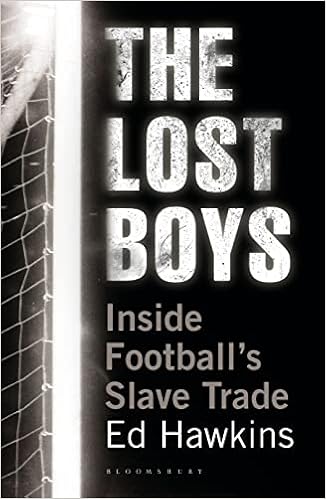
The Lost Boys: Inside Football’s Slave Trade
Category: Books
Review "Ed Hawkins has dug under the surface to reveal an even seedier side to the beautiful game." ― Weekend Sport "Shocks in its revelation of how many are complicit." ―Ian Herbert, The Independent "Four star review." ― FourFourTwo "In The Lost Boys . . . investigative journalist Ed Hawkins exposes how poverty-stricken children as young as 13 from South America and Africa are sold a vision of untold riches in Europe’s professional soccer leagues." ― P ublishers Weekly About the Author Ed Hawkins is an award-winning sports journalist. He has been named the Sports Journalists Association's Sports Betting Writer of the Year twice. His previous book, Bookie Gambler Fixer Spy , was shortlisted for the William Hill Sports Book of the Year and was Wisden Cricketers' Almanack 2013 Book of the Year. He lives in France.
Features: From South America and Africa, kids as young as thirteen are leaving poverty-stricken families for new lives in Europe, having been sold a vision of untold riches in professional soccer. This is soccer's slave trade--the beautiful game turned ugly.Talent-spotted by scouts, these kids are told they could be “the next big thing.” But the reality is very different. Having spent their family's life savings to join a much-hyped academy, they soon discover the academies barely exist and that they have been exploited. Only a tiny percentage of the hopefuls are chosen just to be coached for the slim chance of a professional contract; the rest are abandoned. With no money to go home--let alone the confidence to face their heartbroken families--these “Lost Boys” find themselves stuck in the country to which they have been trafficked, with crime often their only means of survival. | Lost Boys | exposes for the first time the anatomy of soccer's human-trafficking scandal, the extent of the abuse, and the ways in which it ruins lives and threatens the credibility of the sport. With unique access to a charity trying to rescue and repatriate the children and a special investigative unit set up to stem the problem, Ed Hawkins dives into one of the most serious and heartrending issues in sports today. | Lost Boys | is investigative journalism at its best: shocking, moving, and hoping to make a real difference.